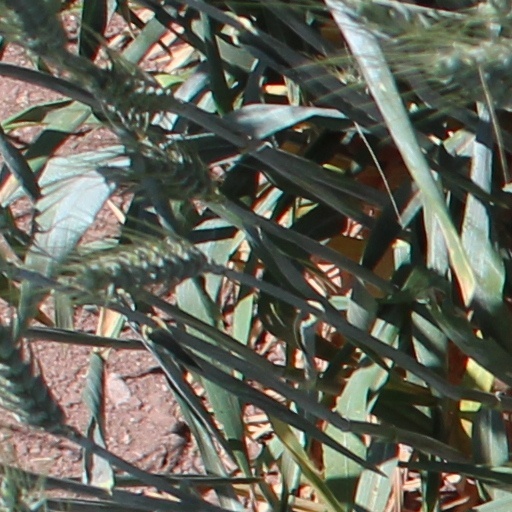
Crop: wheat